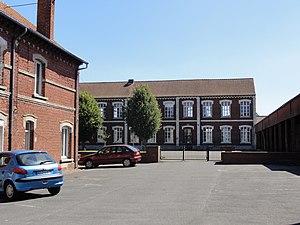
Écoles des cités de la fosse n° 7 - 7 bis de la Compagnie des mines de Bruay, Houdain, Pas-de-Calais, Nord-Pas-de-Calais, France.
Trois-cent-cinquante-trois biens du bassin minier du Nord-Pas-de-Calais ont été inscrits sur la liste du patrimoine mondial de l'humanité le 30 juin 2012, lors de la trente-sixième session du comité du patrimoine mondial, organisé par l'Unesco du 24 juin au 6 juillet 2012 à Saint-Pétersbourg.
La fosse nᵒ 7 - 7 bis de la Compagnie des mines de Bruay est un ancien charbonnage du Bassin minier du Nord-Pas-de-Calais, situé à Houdain. Un puits d'aérage nᵒ 4 ter est creusé à partir du 28 août 1907 à 1 558 mètres au sud-sud-est de la fosse nᵒ 4 - 4 bis sise à Bruay-la-Buissière. En 1919, un puits d'extraction nᵒ 4 ter est ajouté sur le carreau de la fosse nᵒ 4 - 4 bis, et un puits d'extraction nᵒ 7 l'est sur le carreau du puits d'aérage d'Houdain, ce dernier est alors renommé 7 bis. La fosse nᵒ 7 - 7 bis commence à extraire en 1929, elle est la dernière à être mise en service par la Compagnie de Bruay. Elle est située à un peu plus d'un kilomètre de la fosse nᵒ 6 - 6 bis - 6 ter. Des cités et des écoles sont édifiées à proximité de la fosse.